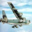
Label: airplane